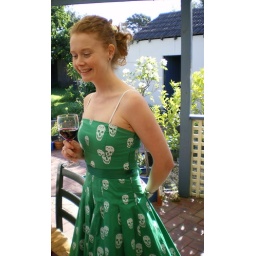
my gorgeous sister in law in her cute dress